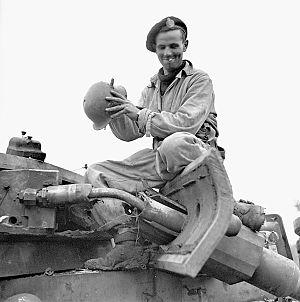
Le cavalier J. W. McConnell, du régiment de Trois Rivières, examine un char allemand PzKpfW III qui a été mis hors de combat à San Leonardo di Ortona (Italie), le 20 décembre 1943